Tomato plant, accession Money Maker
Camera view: vertical (180 deg); turntable rotation: 30 degrees
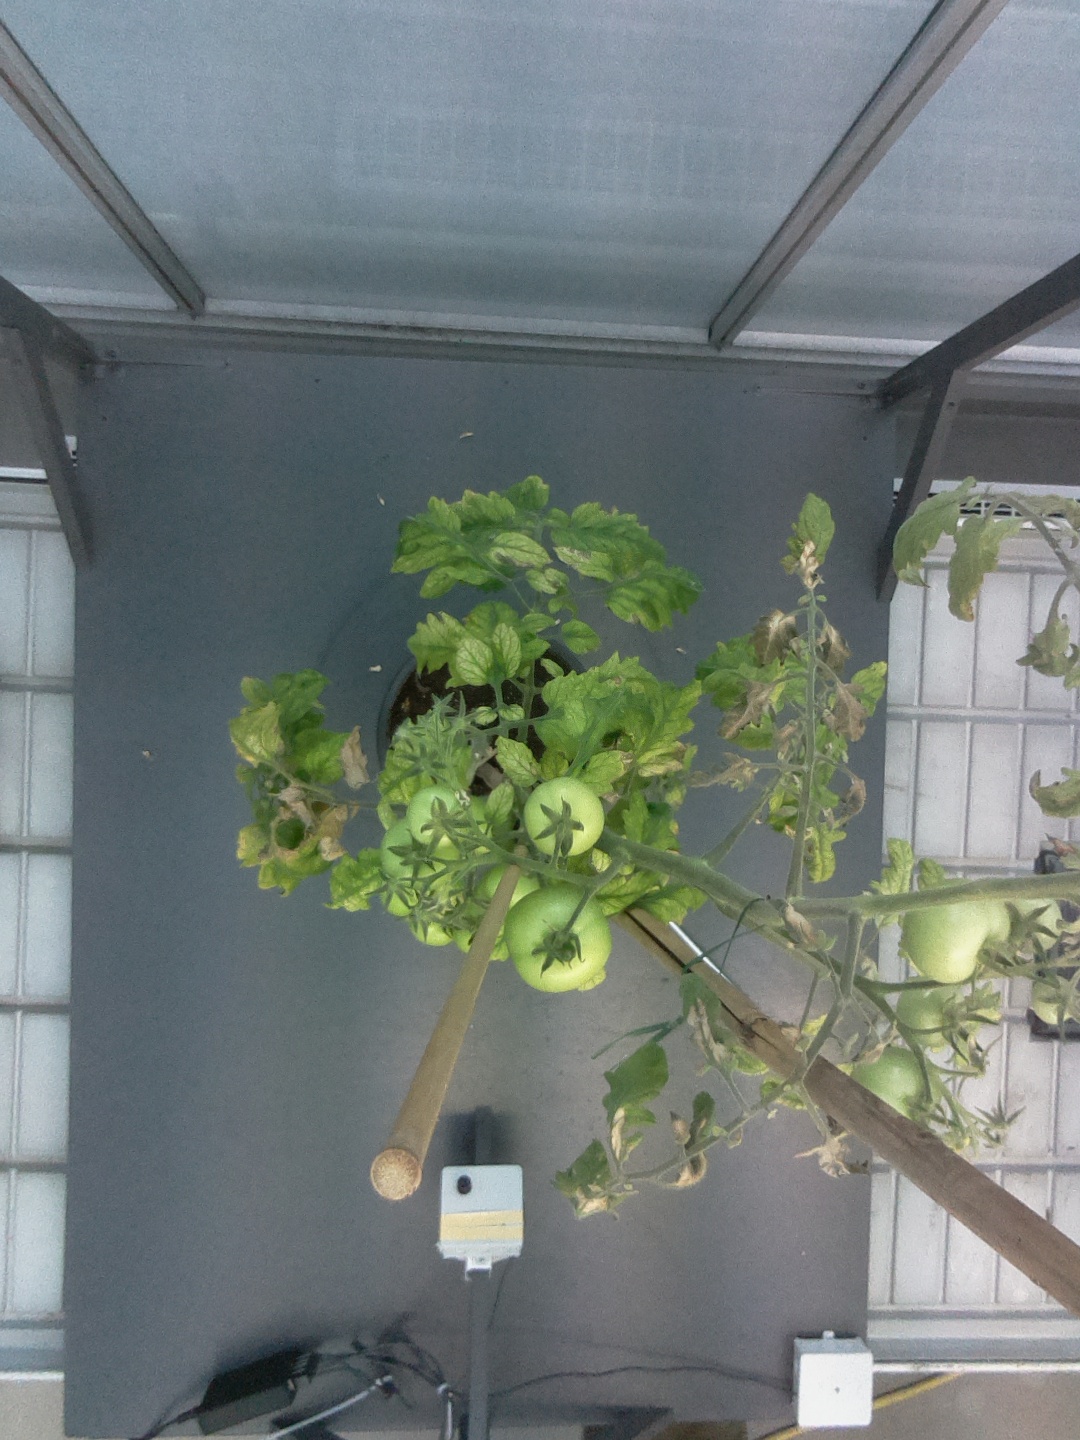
BBCH growth stage 79: 90% -100% of final fruit size